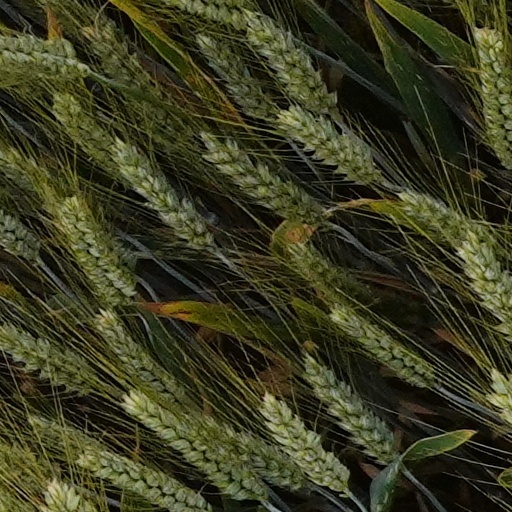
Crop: wheat